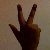
The image shows a hand gesture representing the number 3 in Indian Sign Language.